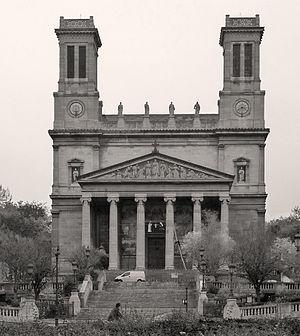
Église Saint-Vincent-de-Paul (façade) - Paris X
La place Franz-Liszt est une voie publique située dans le 10ᵉ arrondissement de Paris.